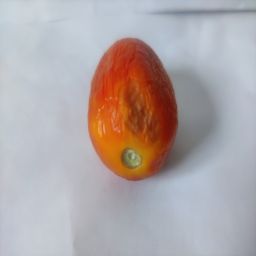
Crop: Tomato
Quality: Old